Michael I Komnenos Doukas

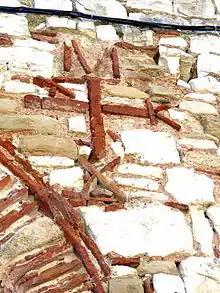
Monogram of Michael on the walls of Berat Castle, Albania

Michael I Komnenos Doukas, Latinized as Comnenus Ducas, and in modern sources often recorded as Michael I Angelos, a name he never used, was the founder and first ruler of the Despotate of Epirus from until his assassination in 1214/15.